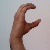
The image shows a hand gesture representing the letter 'C' in Indian Sign Language.